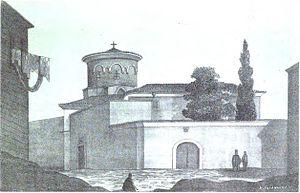
L’église Sainte-Marie-des-Mongols d’Istanbul des Mongols]; en turc: Kanlı Kilise [lit. l’église du sang] est une église orthodoxe de rite oriental. C’est la seule église d’Istanbul qui ne fut jamais convertie en mosquée, demeurant au cours des siècles une église grecque orthodoxe.